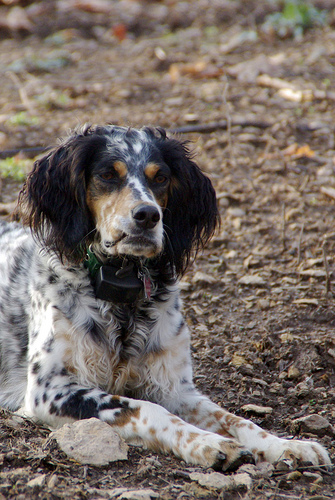
Animal: dog
Breed: english setter